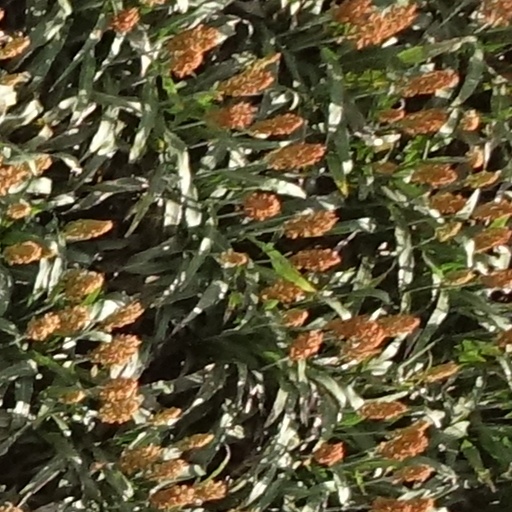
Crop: sorghum